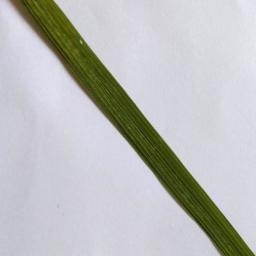
Label: Rice___Healthy